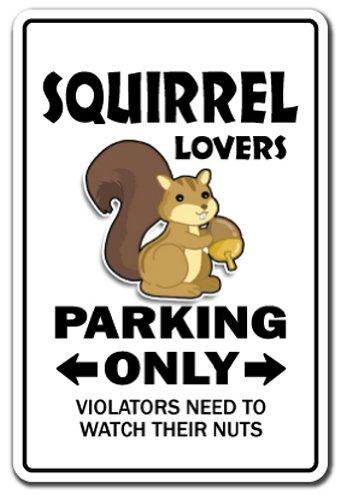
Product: SQUIRREL LOVERS Parking Sign hunter rodent park animal | Indoor/Outdoor | 14" Tall Plastic Sign
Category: Toys & Games | Novelty & Gag Toys | Gag Toys & Practical Jokes
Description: Proudly Made In The USA – Buy with confidence from an American owned and operated company SignMission Items are produced in our state-of-the-art facility in West Palm Beach, Florida.
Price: $39.99
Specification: ASIN:B079SGW3VD|ShippingWeight:1pounds|DateFirstAvailable:February6,2017